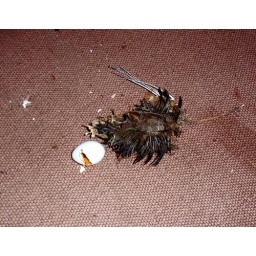
This was sitting in a chair in the office. Your guess is as good as mine.